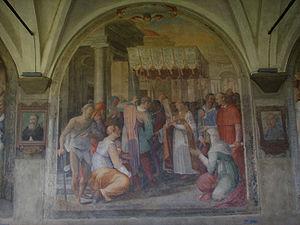
Ludovico Buti est un peintre italien du maniérisme tardif de l'école florentine.